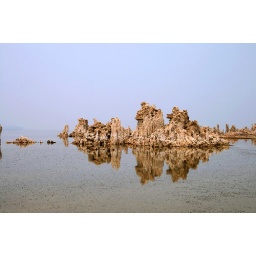
those little black things in the water are all bugs and they were everywhere!